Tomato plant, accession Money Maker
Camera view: horizontal (90 deg, fisheye); turntable rotation: 210 degrees
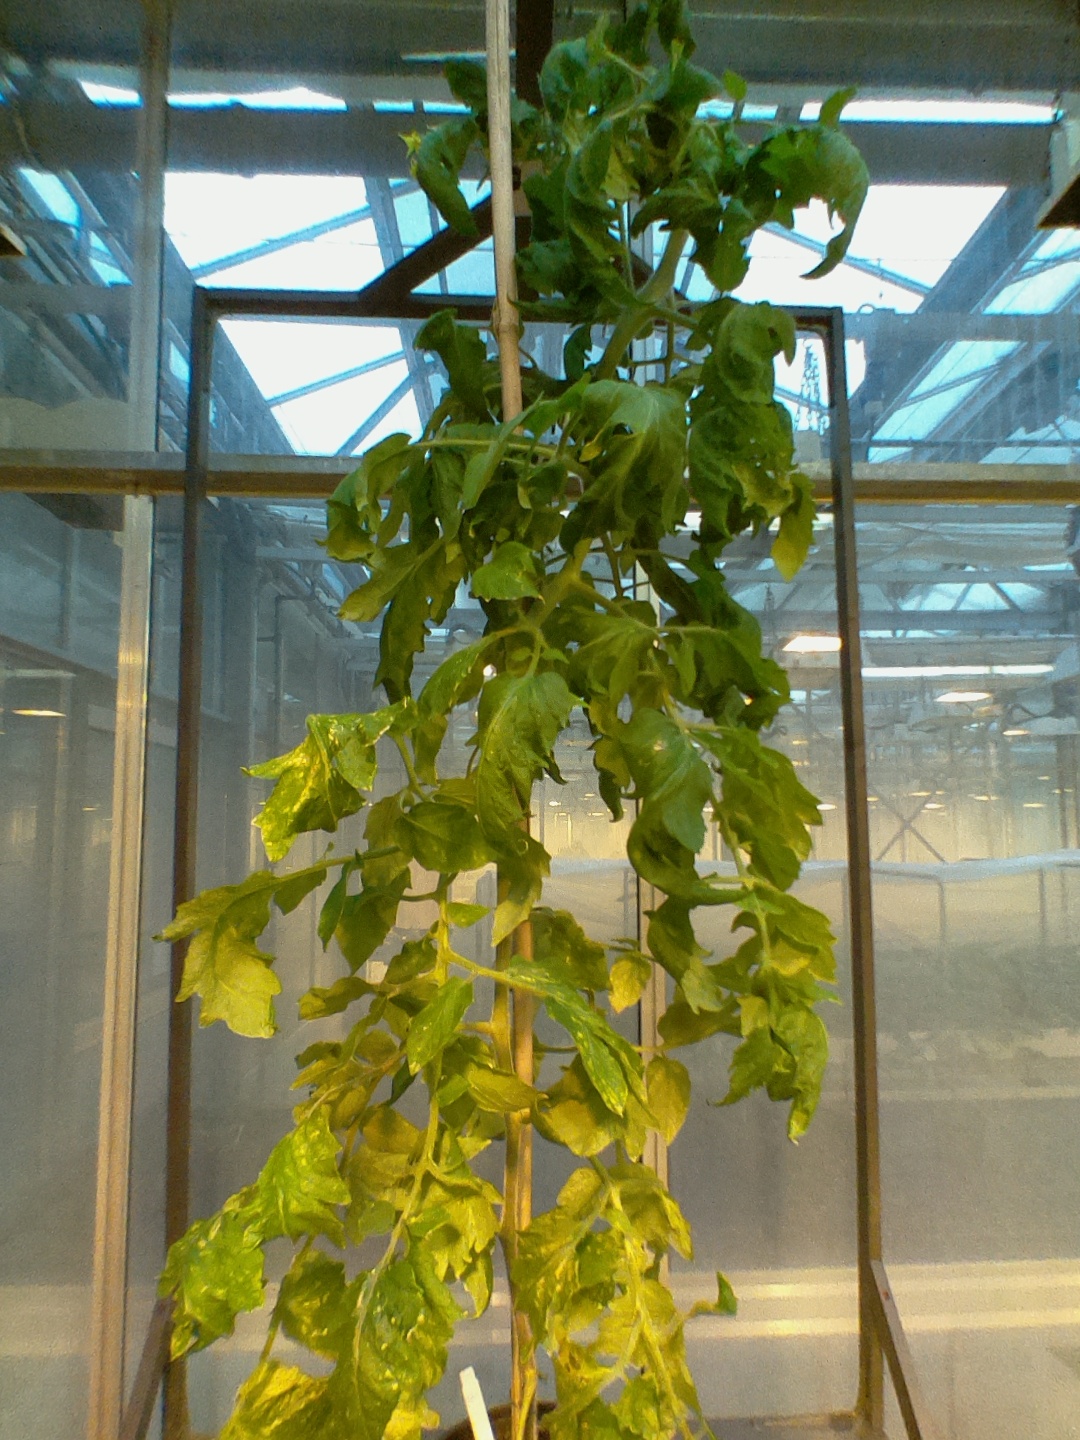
BBCH growth stage 70: Fruits at the main stem or branches visibles